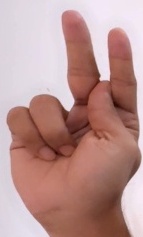
ASL sign: K